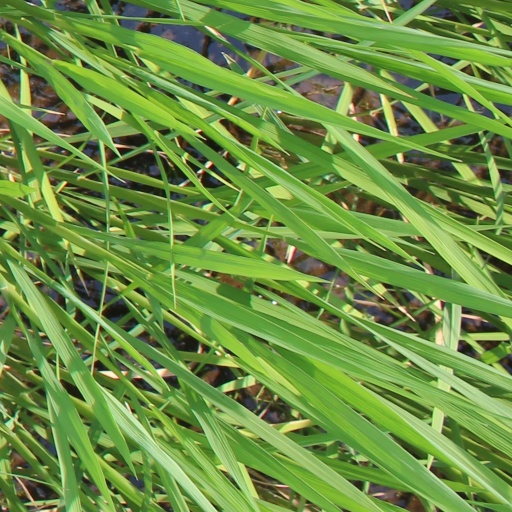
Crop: rice